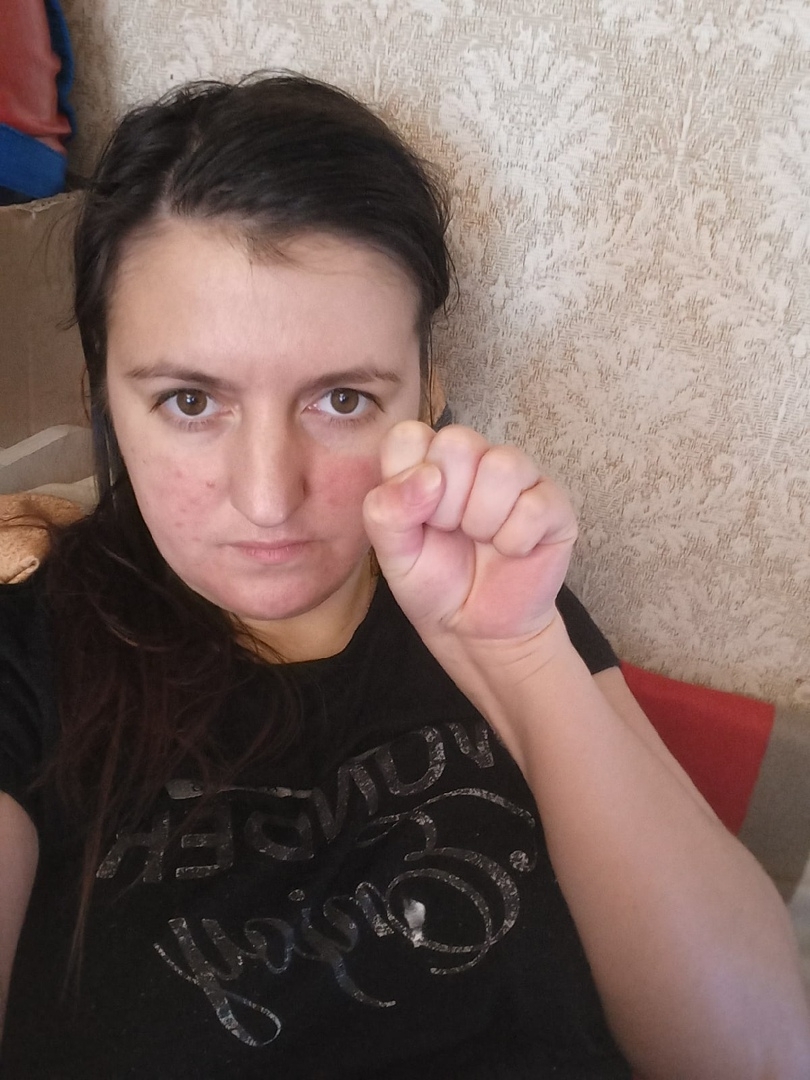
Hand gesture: fist